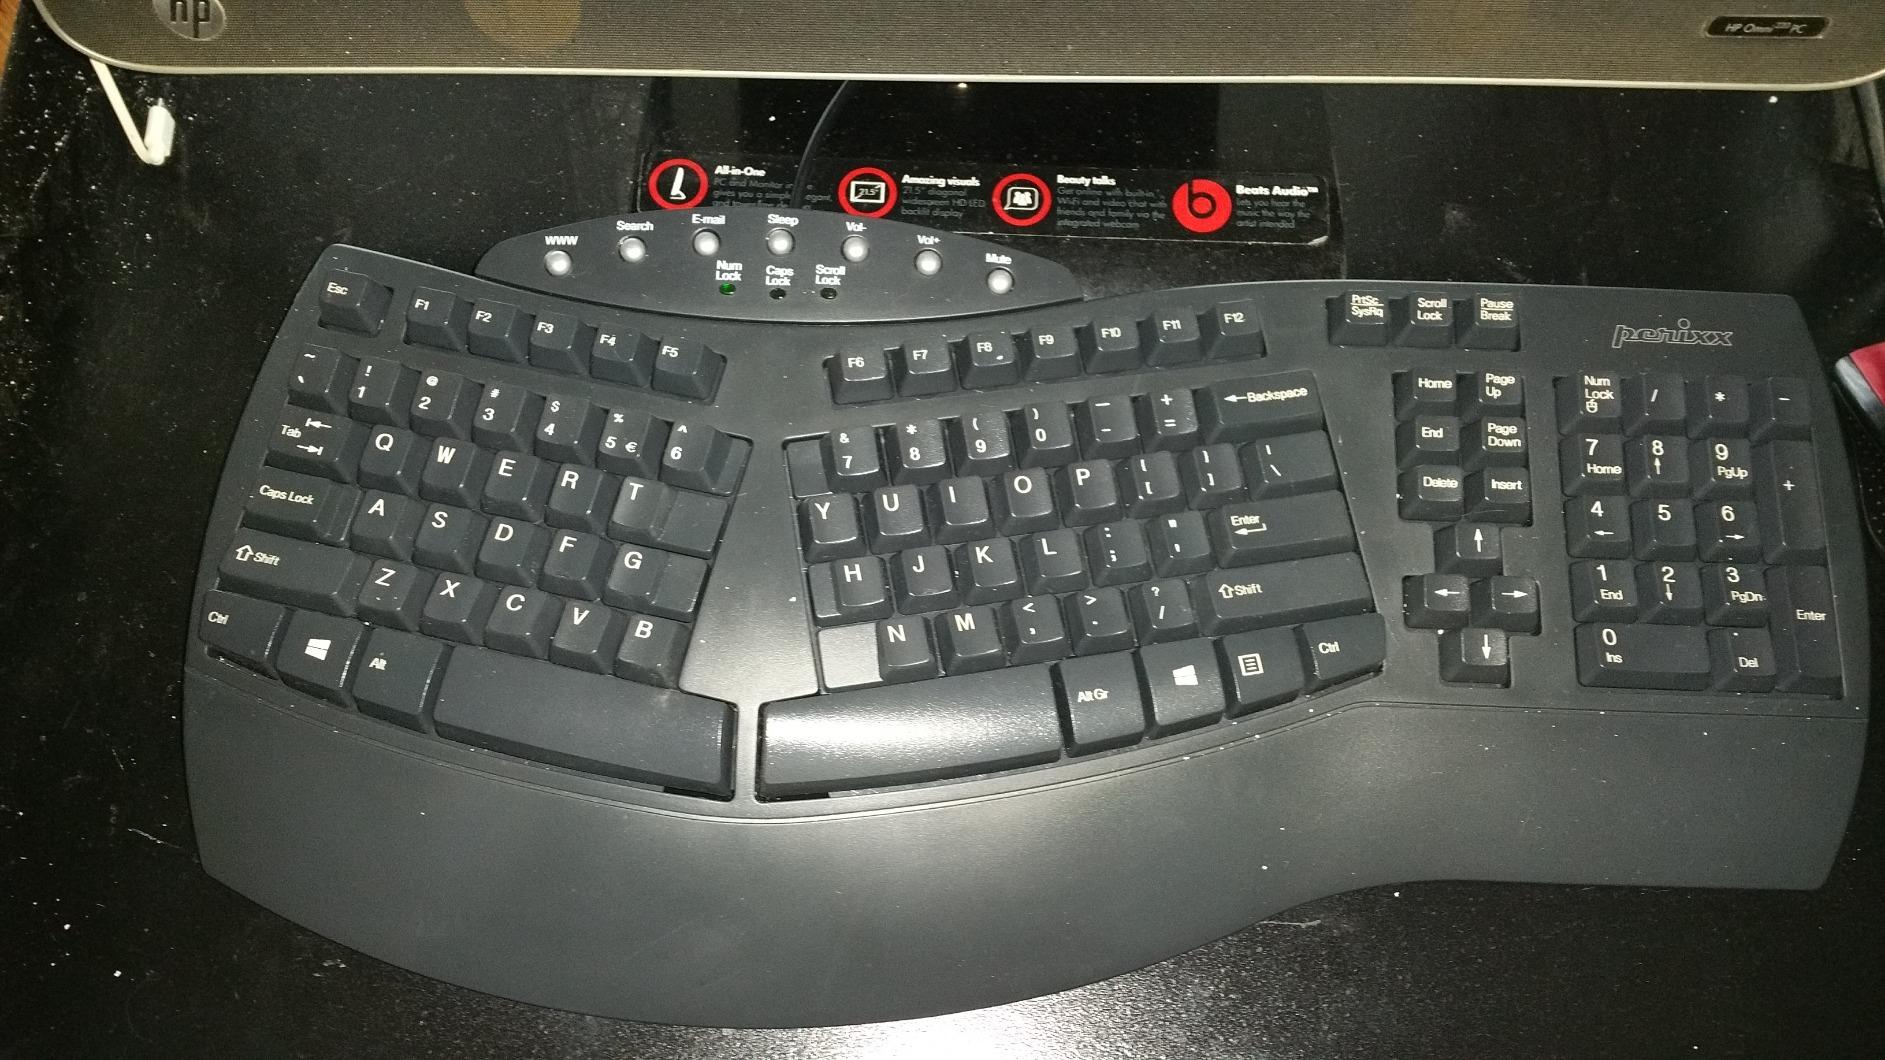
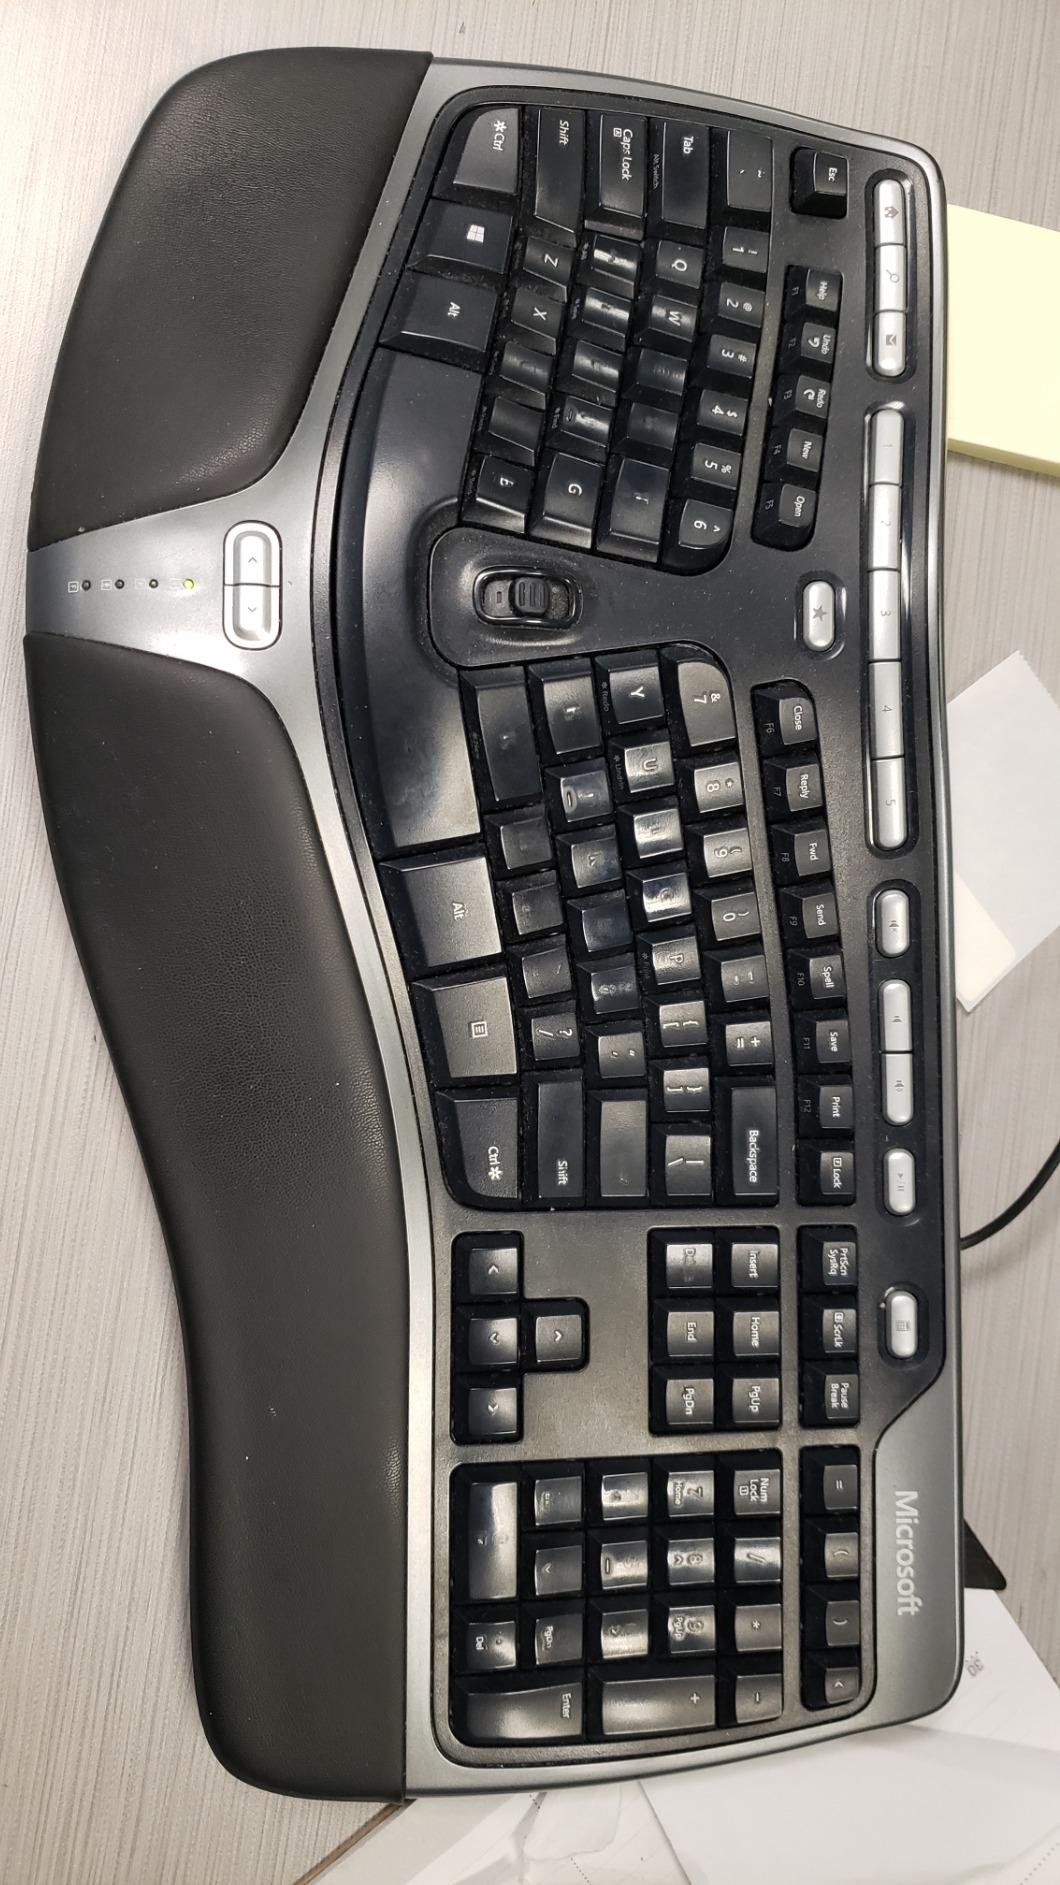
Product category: keyboard
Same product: no